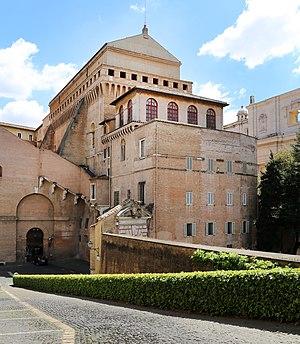
Le Miserere ou Miserere mei, Deus ou Miserere d'Allegri est une célèbre polyphonie de type Renaissance et stile antico baroque, basée sur une simple psalmodie grégorienne. L'œuvre a été composée par Gregorio Allegri, compositeur, prêtre, maître de chœur et, à l'époque de la composition de l'œuvre, simplement chantre-choriste professionnel dans le chœur de la chapelle Sixtine au Vatican. Le texte du Miserere est nommé ainsi d'après son incipit. Ici, le chant est conçu pour un chœur adoptant une technique d'écriture appelée faux-bourdon. Il est à neuf voix, a cappella. Ce motet a été interprété pour la première fois le 12 avril 1639 dans la Chapelle Sixtine. D'après une légende tenace, l'œuvre reste durant près de 130 ans jusqu’en 1771 propriété exclusive du Vatican sous peine d’excommunication, jusqu’à sa retranscription de mémoire par Mozart, alors âgé de 14 ans.